South Australian Railways East-West Stock

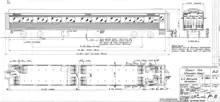
BD second class coach car

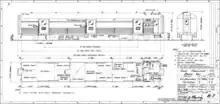
CD class brake van

A full-width vestibule was provided at one end, separated from the non-smoking saloon (or second class saloon in the composite cars) by a swing door. The vestibule was fitted on both sides with two-part "stable" doors allowing train staff to lean out of the carriages if necessary. Steps enabling ground-level boarding had a flap that could be lowered if the train stopped at a platform.